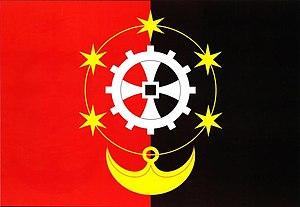
Trhanov est une commune du district de Domažlice, dans la région de Plzeň, en République tchèque. Sa population s'élevait à 537 habitants en 2017.